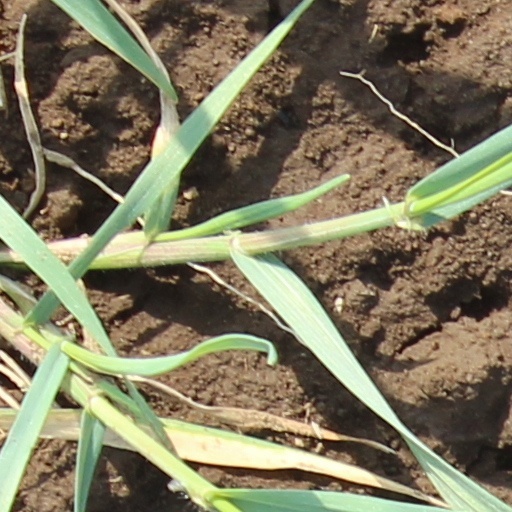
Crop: wheat